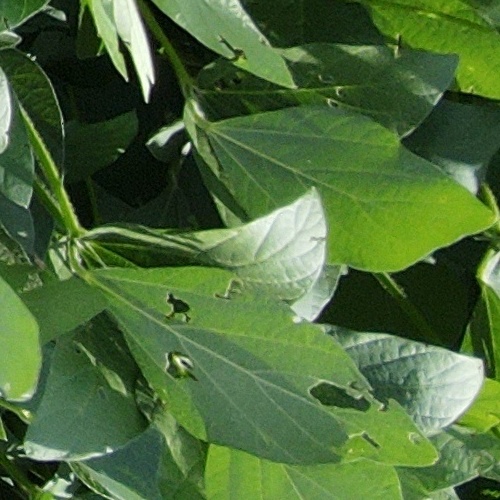
Label: Caterpillar